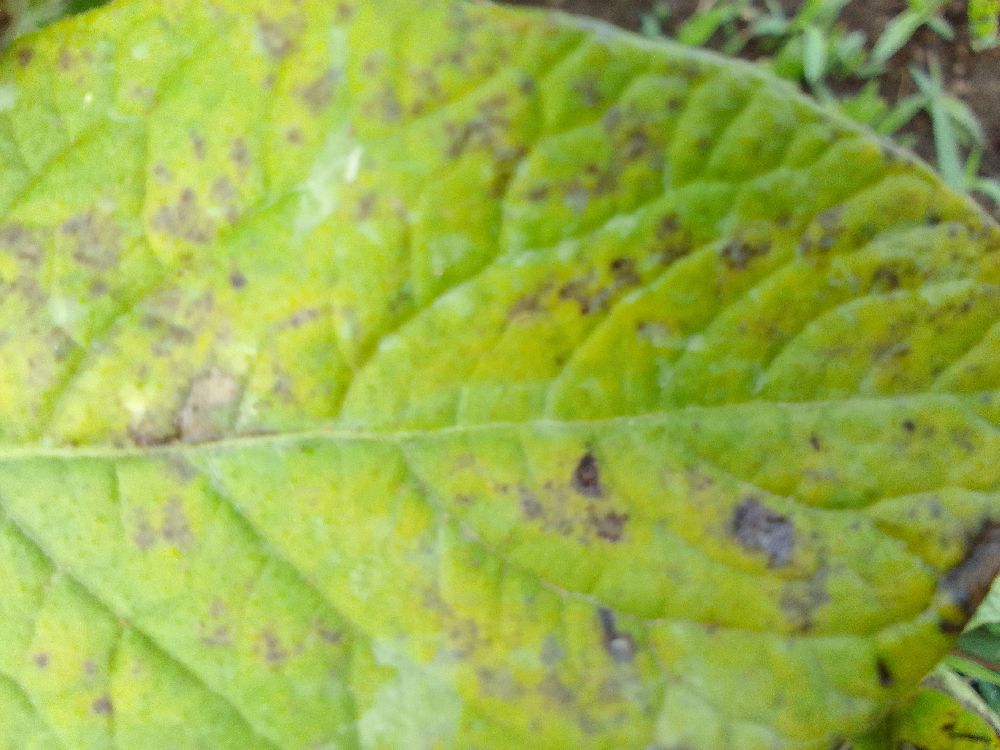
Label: Early blight